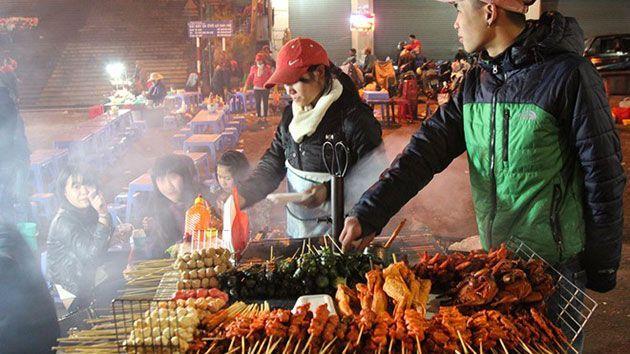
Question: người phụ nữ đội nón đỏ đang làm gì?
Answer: đang bán đồ nướng